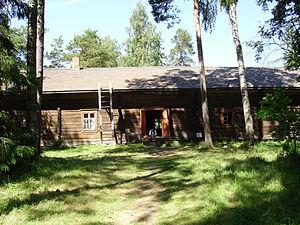
Hyrynsalmi est une municipalité de l'est de la Finlande, dans la région du Kainuu.